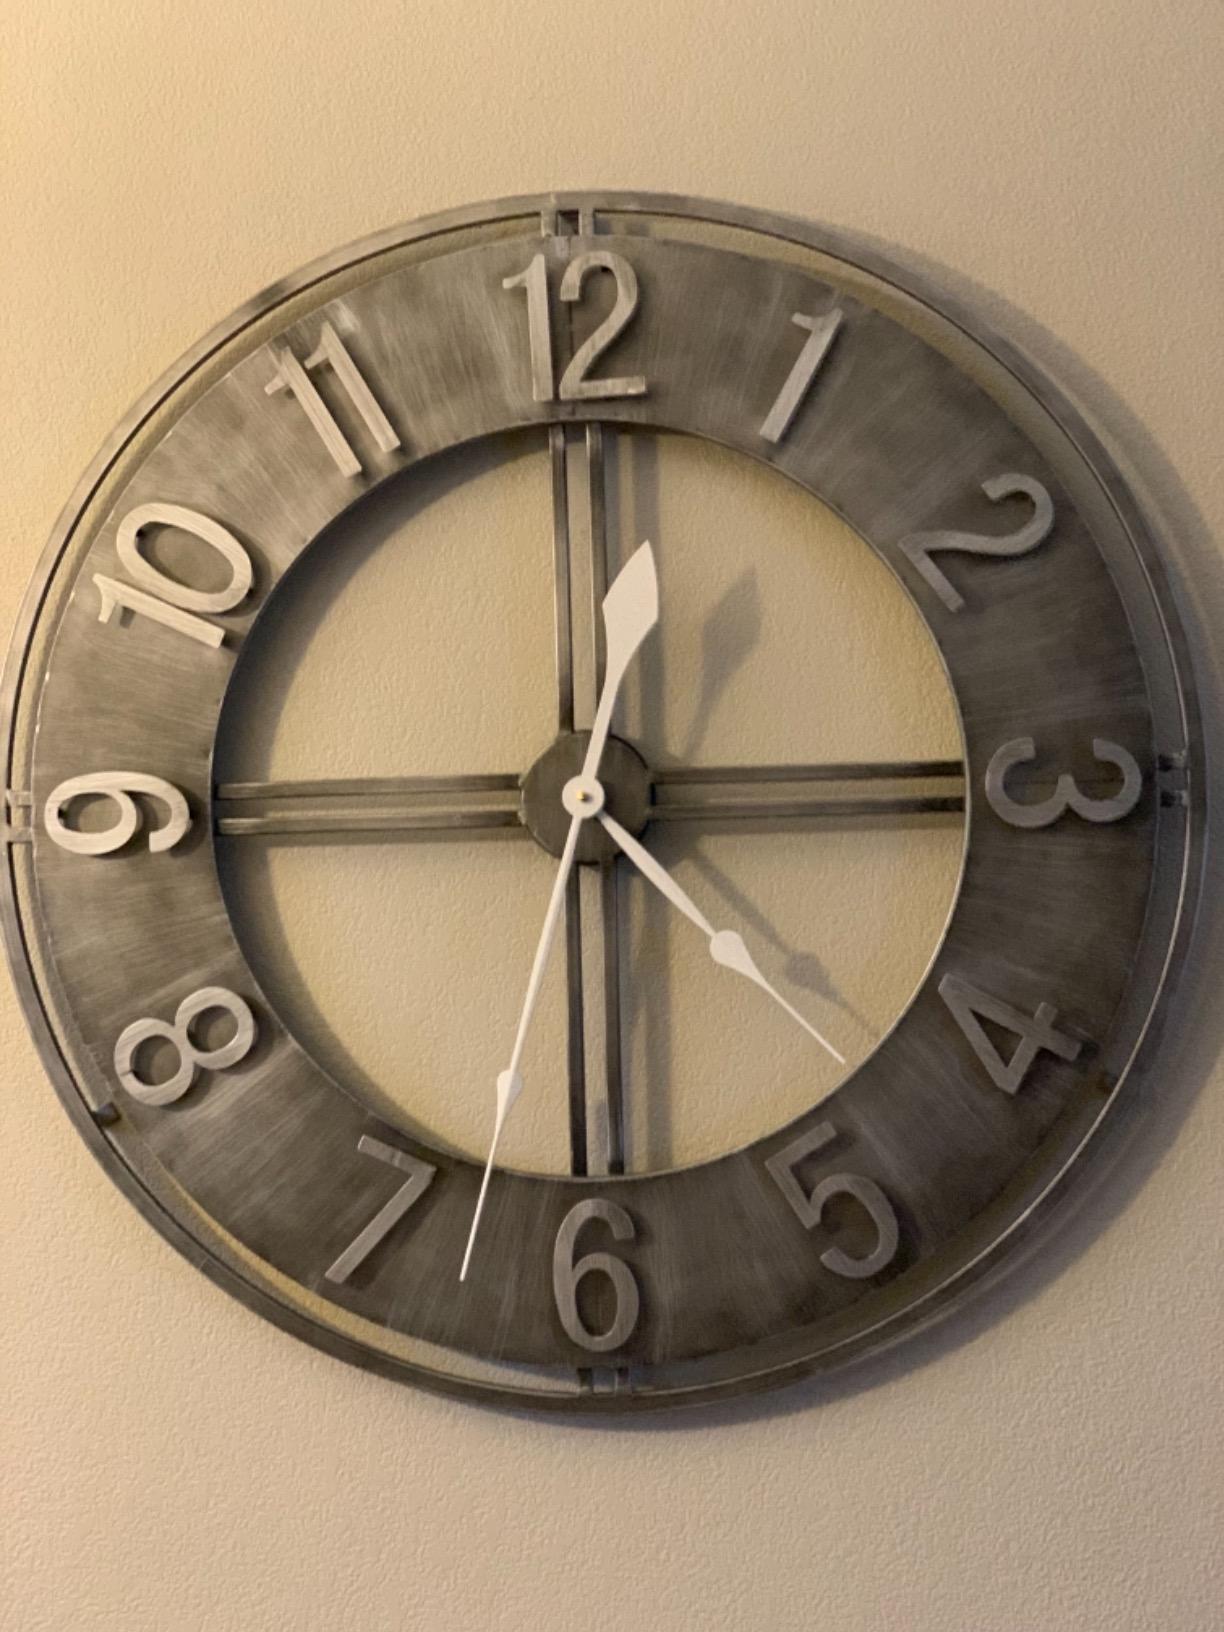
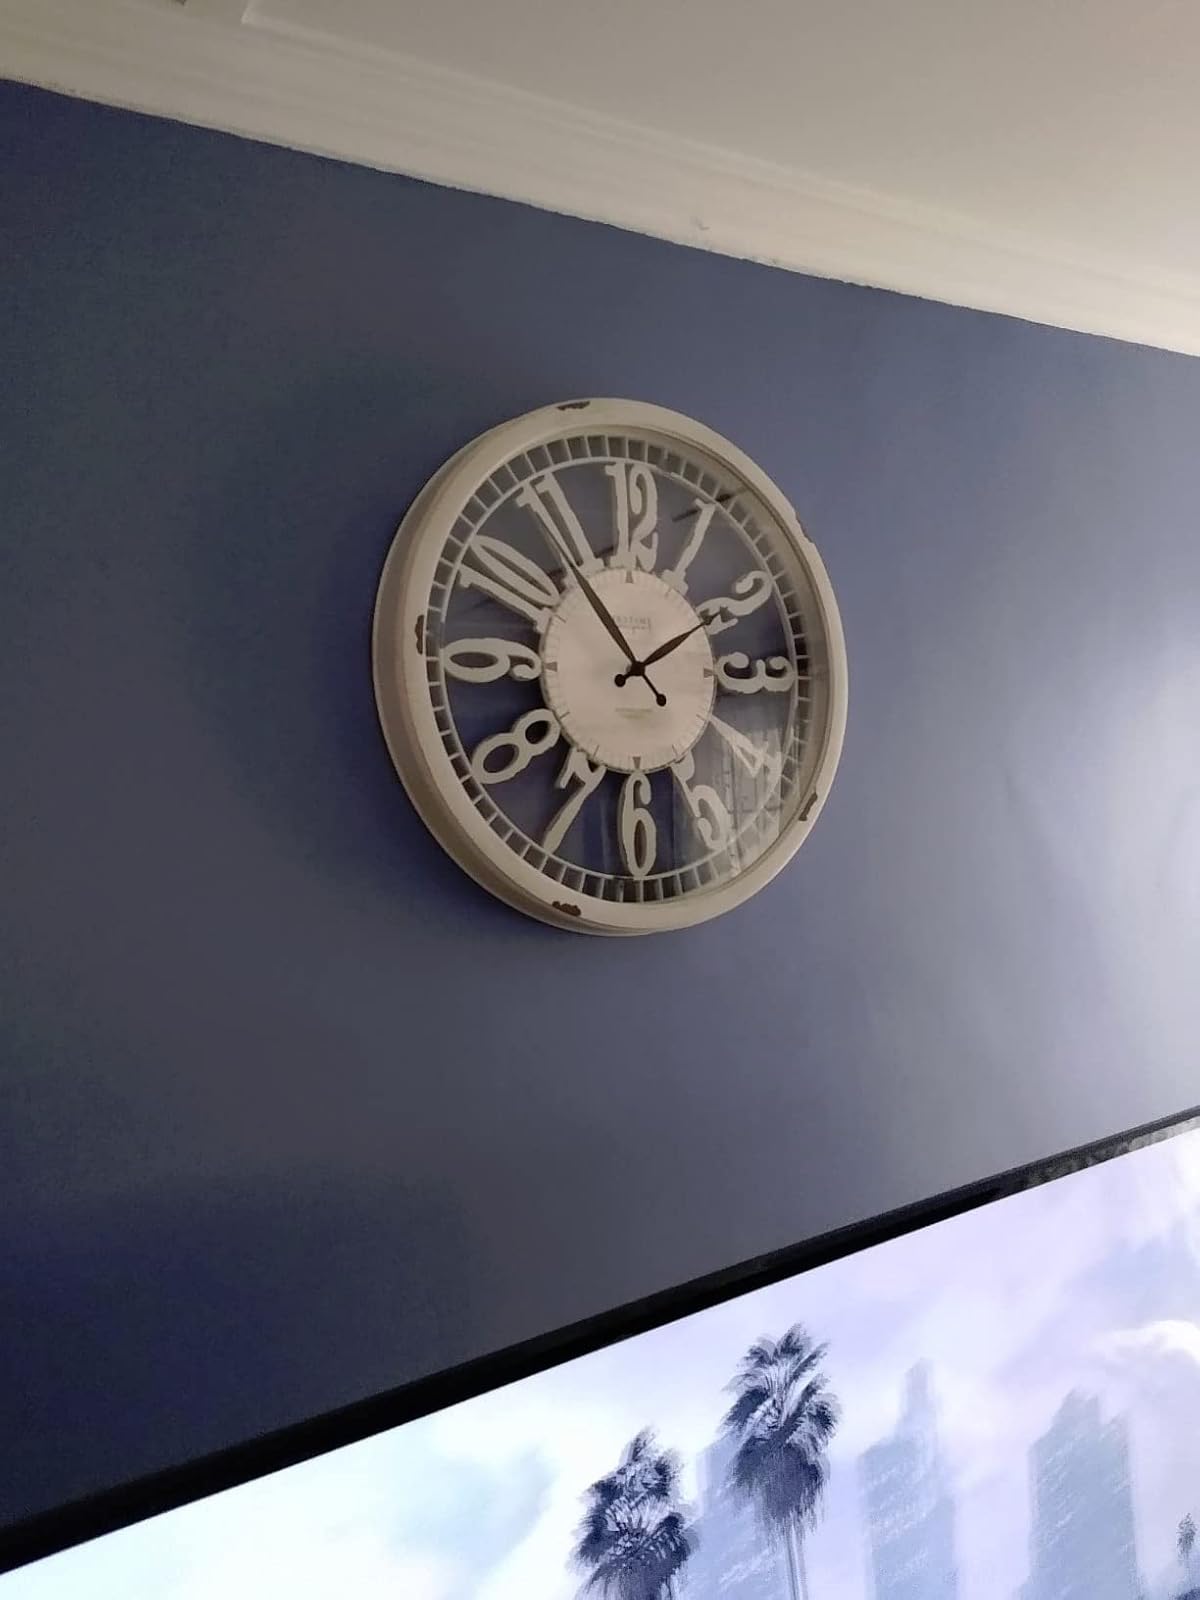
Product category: clock
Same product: no